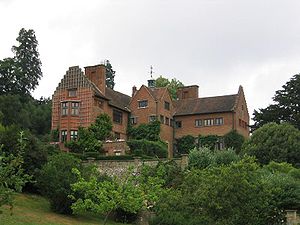
Winston Churchill / Otium og død
Churchill tilbragte en stor del af sine sidste år på Chartwell i Kent. Han købte det i 1922, efter at hans datter Mary var blevet født.
Sir Winston Leonard Spencer-Churchill var en britisk politiker og statsmand, som er kendt for sit lederskab af Storbritannien under 2. verdenskrig. Han var premierminister i Storbritannien fra 1940 til 1945 og igen fra 1951 til 1955. Han betragtes i vide kredse som en af de største ledere i krigstid.